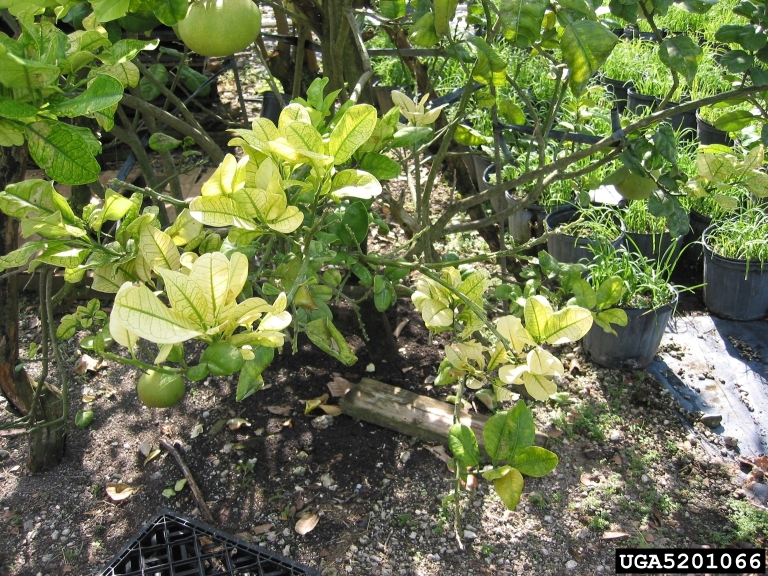
Plant: Citrus
Disease: citrus greening disease